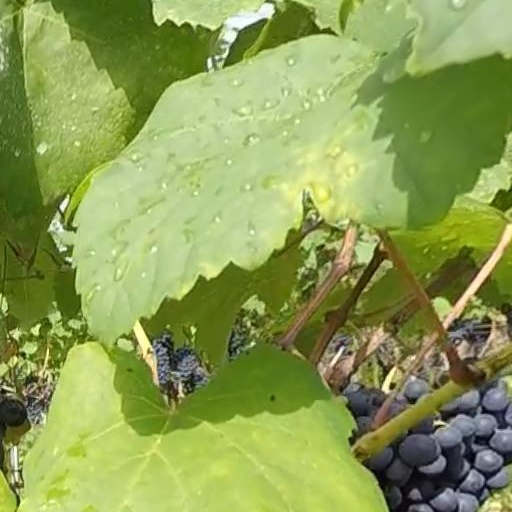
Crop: grape